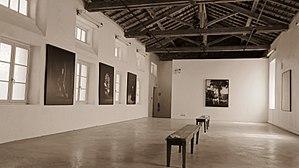
Saint-Lizier (Ariège, Midi-Pyrénées, France)
Hébergeant les collections du musée départemental de l’Ariège, le Palais des Évêques domine la cité de Saint-Lizier, en Ariège. Depuis les terrasses, on peut jouir d'un point de vue exceptionnel sur la chaîne des Pyrénées.